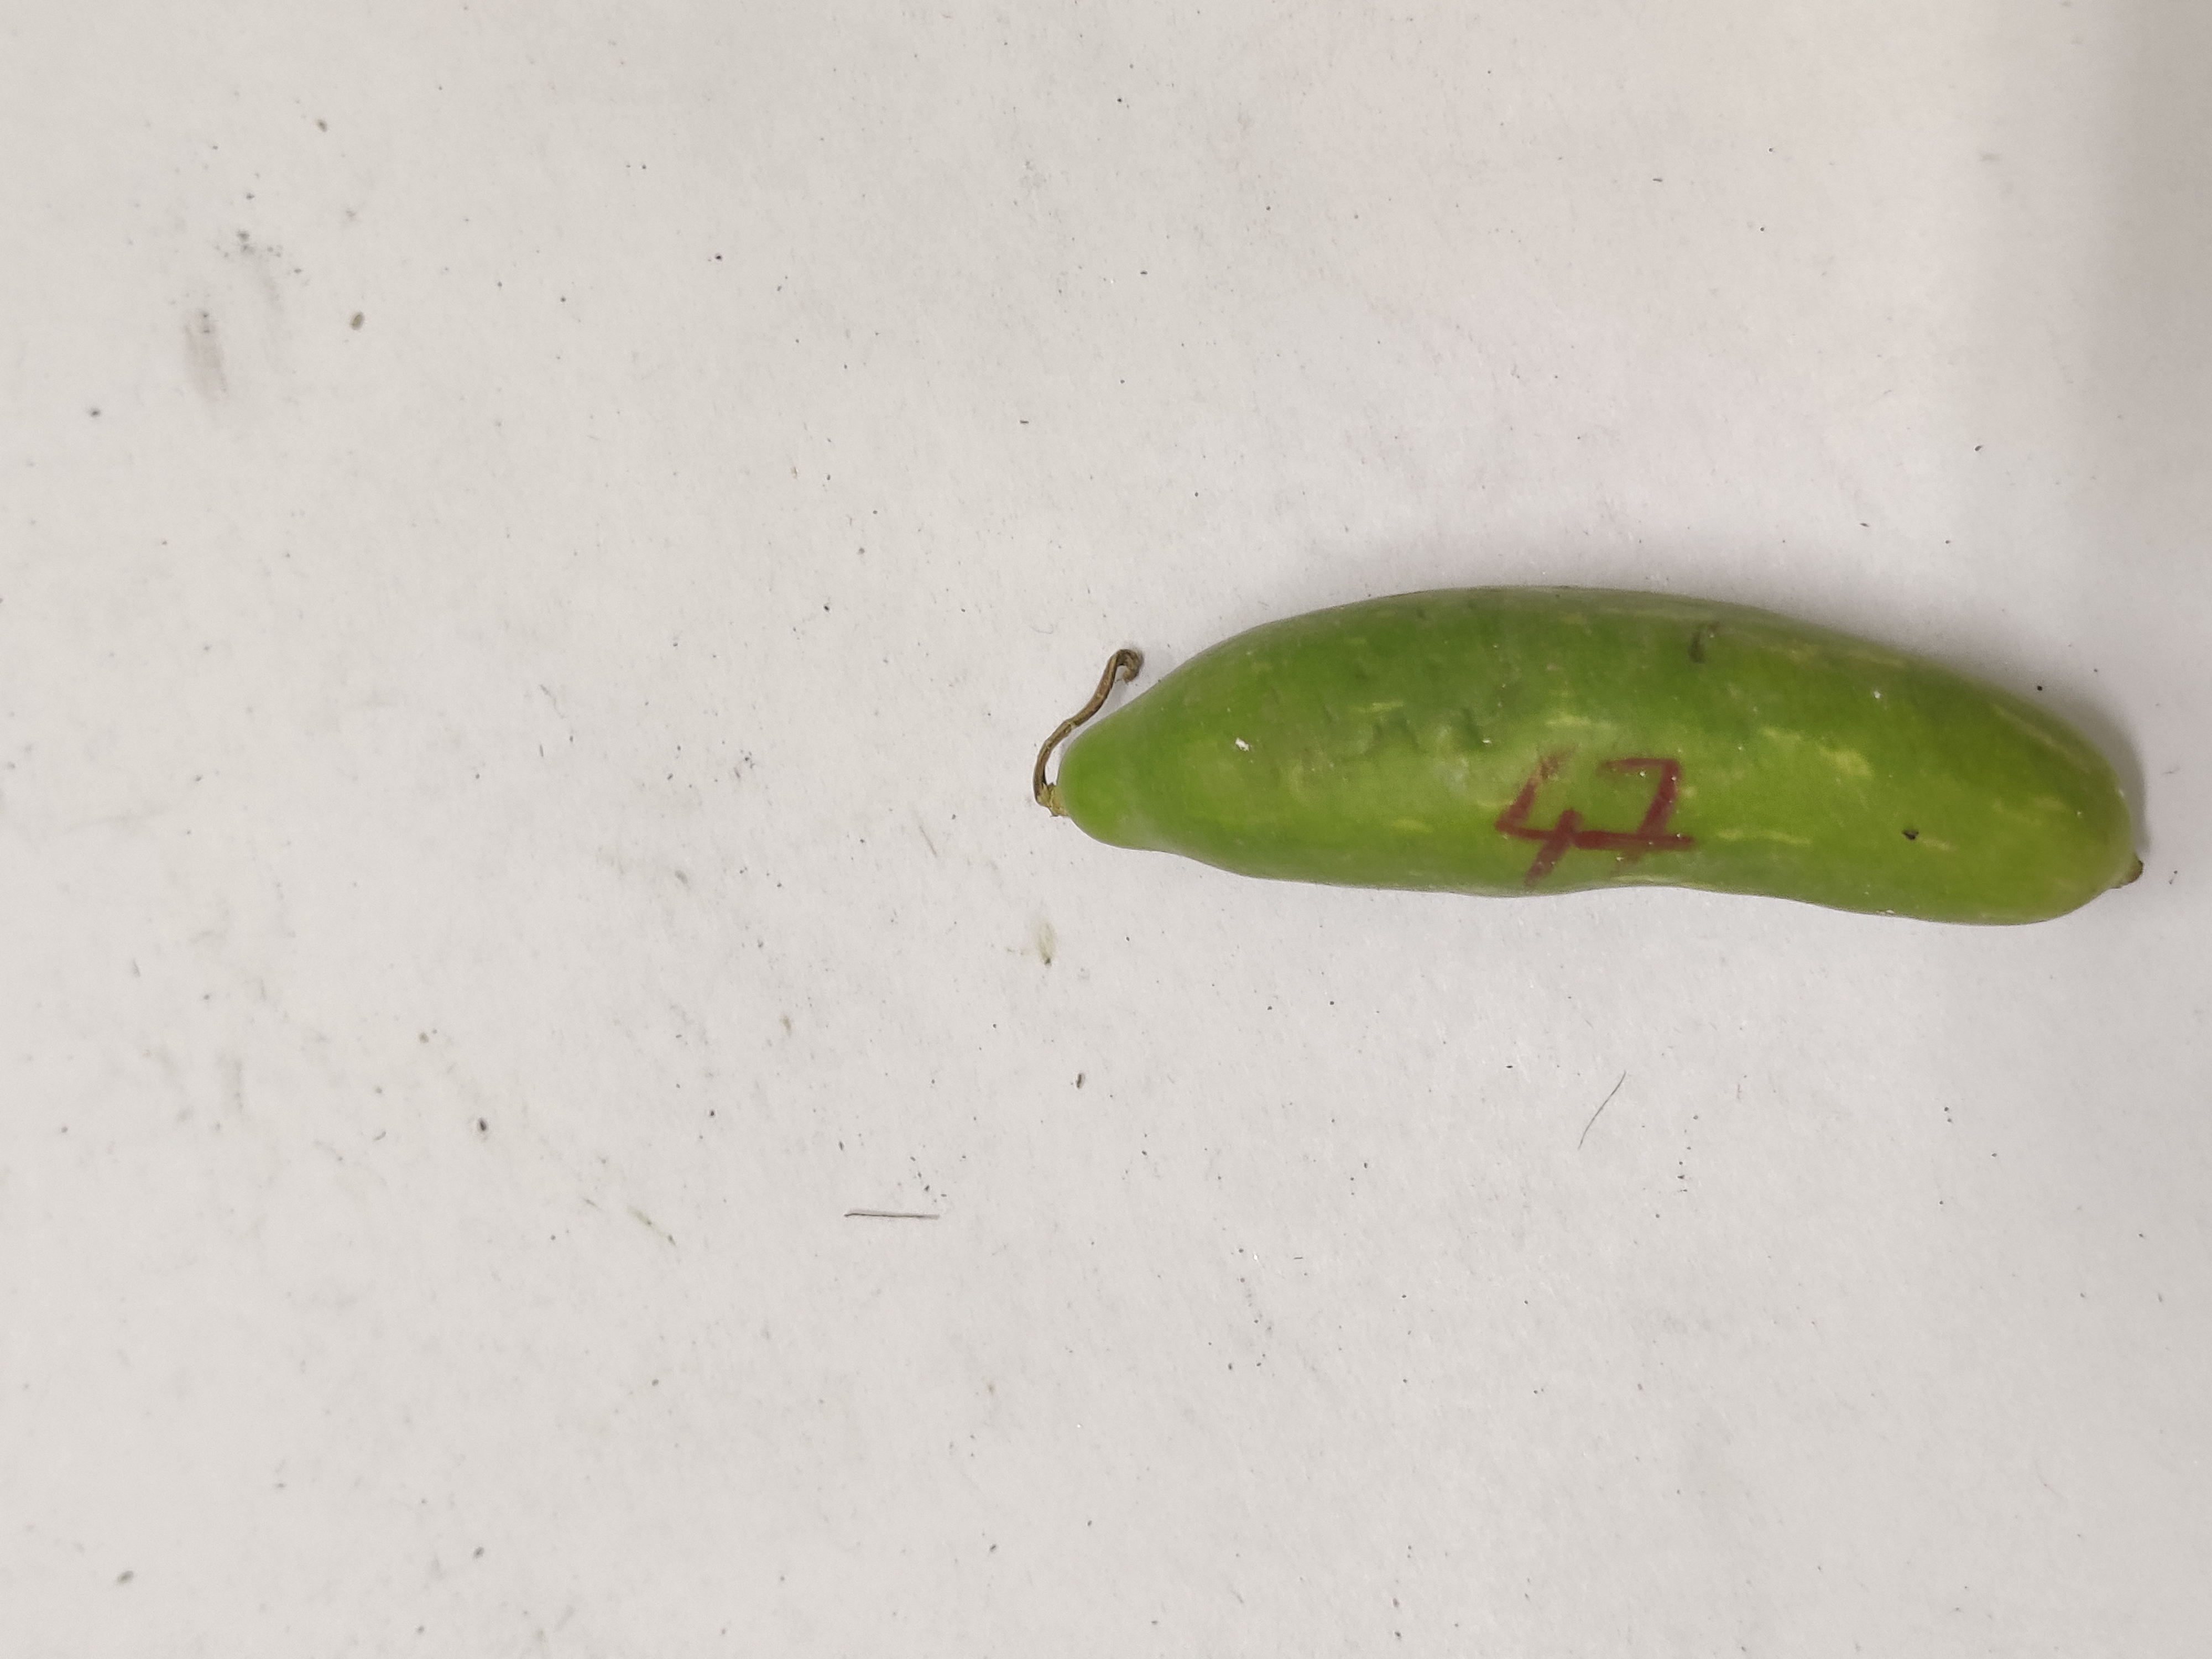
Crop: Ivy Gourd
Condition: Severely Damaged